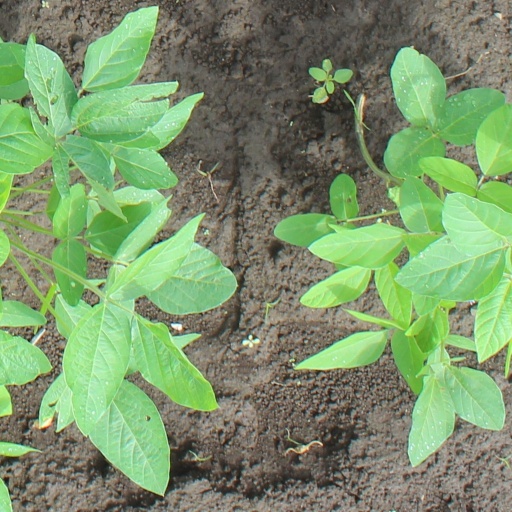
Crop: soybean